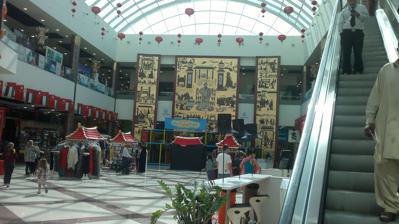
Building: Dragon Mart
Country: United Arab Emirates
Year built: 2004
Two shopping malls in Dubai, UAE Dragon Mart 1 & 2 سوق التنين Entrance hall of Dragon Mart 1 Location Dubai , United Arab Emirates Coordinates 25°10′26″N 55°25′04″E / 25.17391°N 55.41788°E / 25.17391; 55.41788 Address Al Awir Road , Dubai International City , Warsan First Opening date 1: 2004 2: 2015 Developer Nakheel Properties Management Chinamex No. of stores and services 3,500 stores 52 restaurants Total retail floor area 1: 240,000 m 2 2: 175,000 m 2 No. of floors 1: 1–2 levels 2: 2 levels Parking 1: 2,000 spaces 2: 4,500 spaces Public transit access Bus transport connecting to Centrepoint metro station Website dragonmart.ae Note that there are two adjacent malls: Dragon Mart 1 and Dragon Mart 2 Dragon Mart ( Arabic : سوق التنين ) is a set of two adjacent shopping malls in Dubai International City , a suburb of Dubai , United Arab Emirates . Dragon Mart is 1.2 kilometre long and is the "largest Chinese retail trading hub outside mainland China ". It is includes the largest concentration of Chinese businesses in the UAE. Overview There are two Dragon Mart malls in separate buildings next to each other. The original Dragon Mart 1 shops are organized in various sections for each type of market, such as furniture, textiles, household items, lighting equipment, sports and garments, etc. The newer Dragon Mart 2 is more like a traditional shopping mall with four sections covering general merchandise, building materials, home appliances, and hardware and machinery. Dragon Mart is located south of Al Awir Road ( E 44 ) and east of Sheikh Mohammad Bin Zayed Road ( E 311 ). It is north of the China Cluster, an area in Dubai International City . [ needs update ] Dragon Mart 1 The original mall, for the wholesale purchase of Chinese products, was the first to be developed by Chinamex as a key project in the expansion of Chinese ties in the Persian Gulf countries . Inspired by the Forbidden City of Beijing , the original Dragon Mart 1 covers an area of 240,000 square metres with parking facilities for 2,000 cars, dating from 2004. Dragon Mart was developed by Nakheel Properties in association with Chinamex. [ needs update ] Dragon Mart 2 The first mall's commercial success led to the construction of a second mall, Dragon Mart 2 , adjacent to the original Dragon Mart mall, covering 175,000 square metres of space and with 4,500 parking spaces. The project was completed in December 2015, and the mall was inaugurated by His Highness Sheikh Mohammed bin Rashid Al Maktoum on 9 February 2016. Dragon City Bahrain In September 2013, Chinamex signed a memorandum of understanding with the Diyar Al Muharraq authorities for the construction of a 120,000 m2 wholesale and retail mall entertainment complex in Bahrain branded as Dragon City. Nass Corporation was commissioned to build the mall. With an investment of $100 million, the Dragon City opened in December 2015. Characterized by its oriental architecture, it also included 300 residential apartments. Dragon City Bahrain is a first-of-its-kind development that encompasses over 787 commercial units, making it the largest wholesale and retail trading centre in the Kingdom of Bahrain . Six months after opening, 95% of store occupancy was reached. In November 2016, Chinamex allocated an extra $200 million to roll out the second part of the project: a palatial hotel, restaurants area, and a recreational area. Dragon Mart Cancún In conjunction with Mexican investors, Chinamex commenced construction of Dragon Mart Cancún, a $US180-million investment that includes 3,000 storefronts, along with apartments for the families of mall workers. ONGs and national institutions heavily criticized the project as soon as it was announced in 2011, arguing that the Mexican government did not conduct environmental impact assessments. Facing bad publicity, Chinamex rearranged its deal with its Mexican partners, allowing more countries to partake in the project, reducing the number of units reserved to Chinese businessmen, and giving up 10% of its 50-50 investment deal to the Mexican investors (60% MX, 40% CN). The project was approved on government and state levels by the end of 2012, but local authorities blocked and completely reversed the approval on all government levels. Construction was then halted due to an environmental enforcement action by Profepa, the Mexican environmental protection agency. Dragon Mart was fined $555,000 in 2014 by Profepa for neglecting the conduction of environmental impact assessments. In January 2015, Profepa canceled the project and fined Dragon Mart an additional $1.5 million. An article in The Wall Street Journal noted that the planned DragonMart had unsettled Mexican business leaders who were anxious about losing market share to Chinese competition. See also Chinese people in the United Arab Emirates References